Jonathan Strange & Mr Norrell

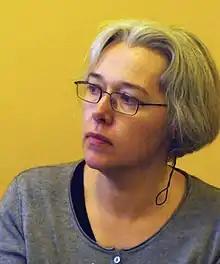
Photograph of a woman with short grey hair and glasses.

Clarke first developed the idea for "Jonathan Strange & Mr Norrell" during a year spent teaching English in Bilbao, Spain: "I had a kind of waking dream ... about a man in 18th-century clothes in a place rather like Venice, talking to some English tourists. And I felt strongly that he had some sort of magical background – he'd been dabbling in magic, and something had gone badly wrong." She had also recently re-read J. R. R. Tolkien's "The Lord of the Rings" and afterwards was inspired to "trying writing a novel of magic and fantasy".